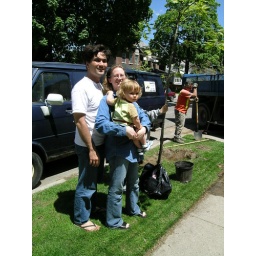
Planting a tree in front of our house